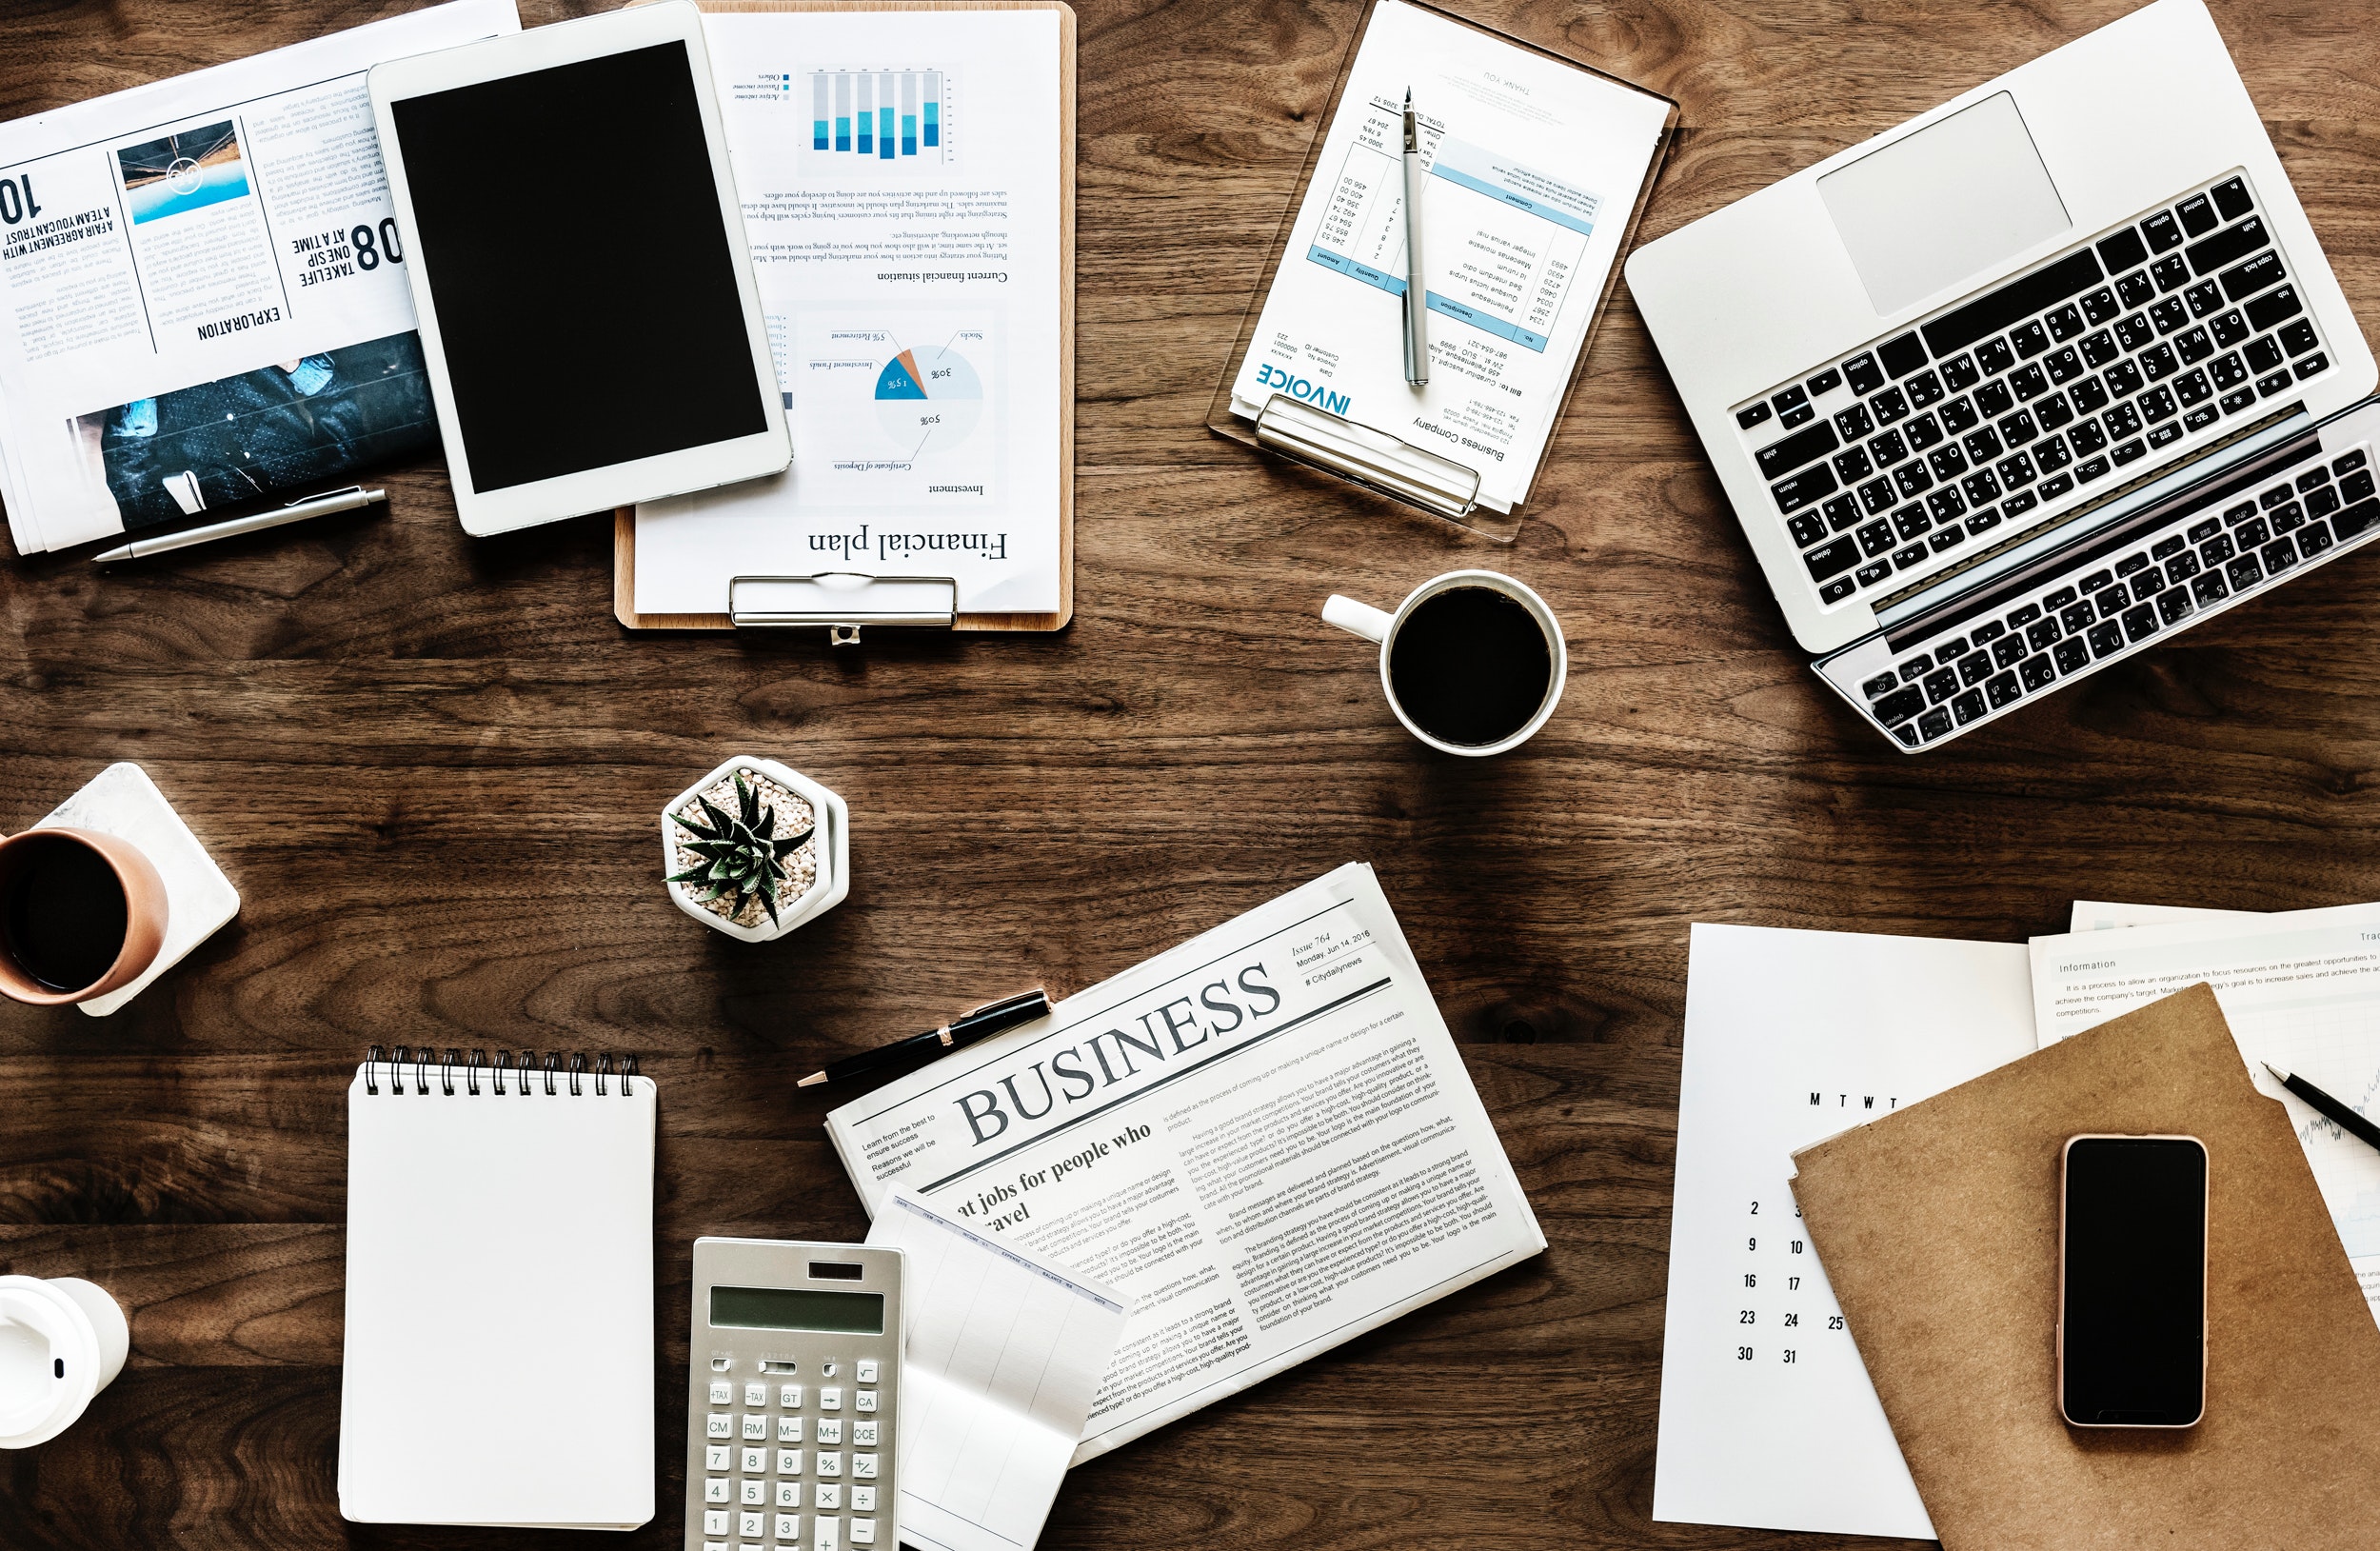
product, text, font, design, brand, technology, graphic design, electronic device, office equipment, gadget, paper, paper product, laptop, logo, desk, document